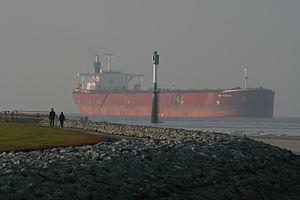
Le transport est le déplacement d'objets, de marchandises, ou d'individus d'un endroit à un autre. Les modes de transport incluent l'aviation, le chemin de fer, le transport routier, le transport maritime, le transport par câble, l'acheminement par pipeline et le transport spatial. Le mode dépend également du type de véhicule ou d'infrastructure utilisé. Les moyens de transport peuvent inclure les véhicules à propulsion humaine, l'automobile, la moto, le scooter, le bus, le métro, le tramway, le train, le camion, la marche à pied, l'ascenseur, l'hélicoptère, le bateau ou l'avion, etc. Le type de transport peut se caractériser par son appartenance au secteur public ou privé.